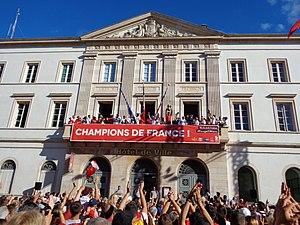
Titre de Champion de France de basket-ball 2017 Elan Chalon
L'Élan sportif chalonnais est un club professionnel français de basket-ball appartenant à l'élite du championnat de France. Il est basé dans la ville de Chalon-sur-Saône en Saône-et-Loire. Le club évolue actuellement au Colisée, une salle d'une capacité de 4 000 places assises depuis 2001 puis 5 000 places assises en 2012 puis 4 948 places en 2015 et finalement 4 540 places en 2017. Auparavant, l'Élan chalonnais jouait à la Maison des sports depuis 1970.